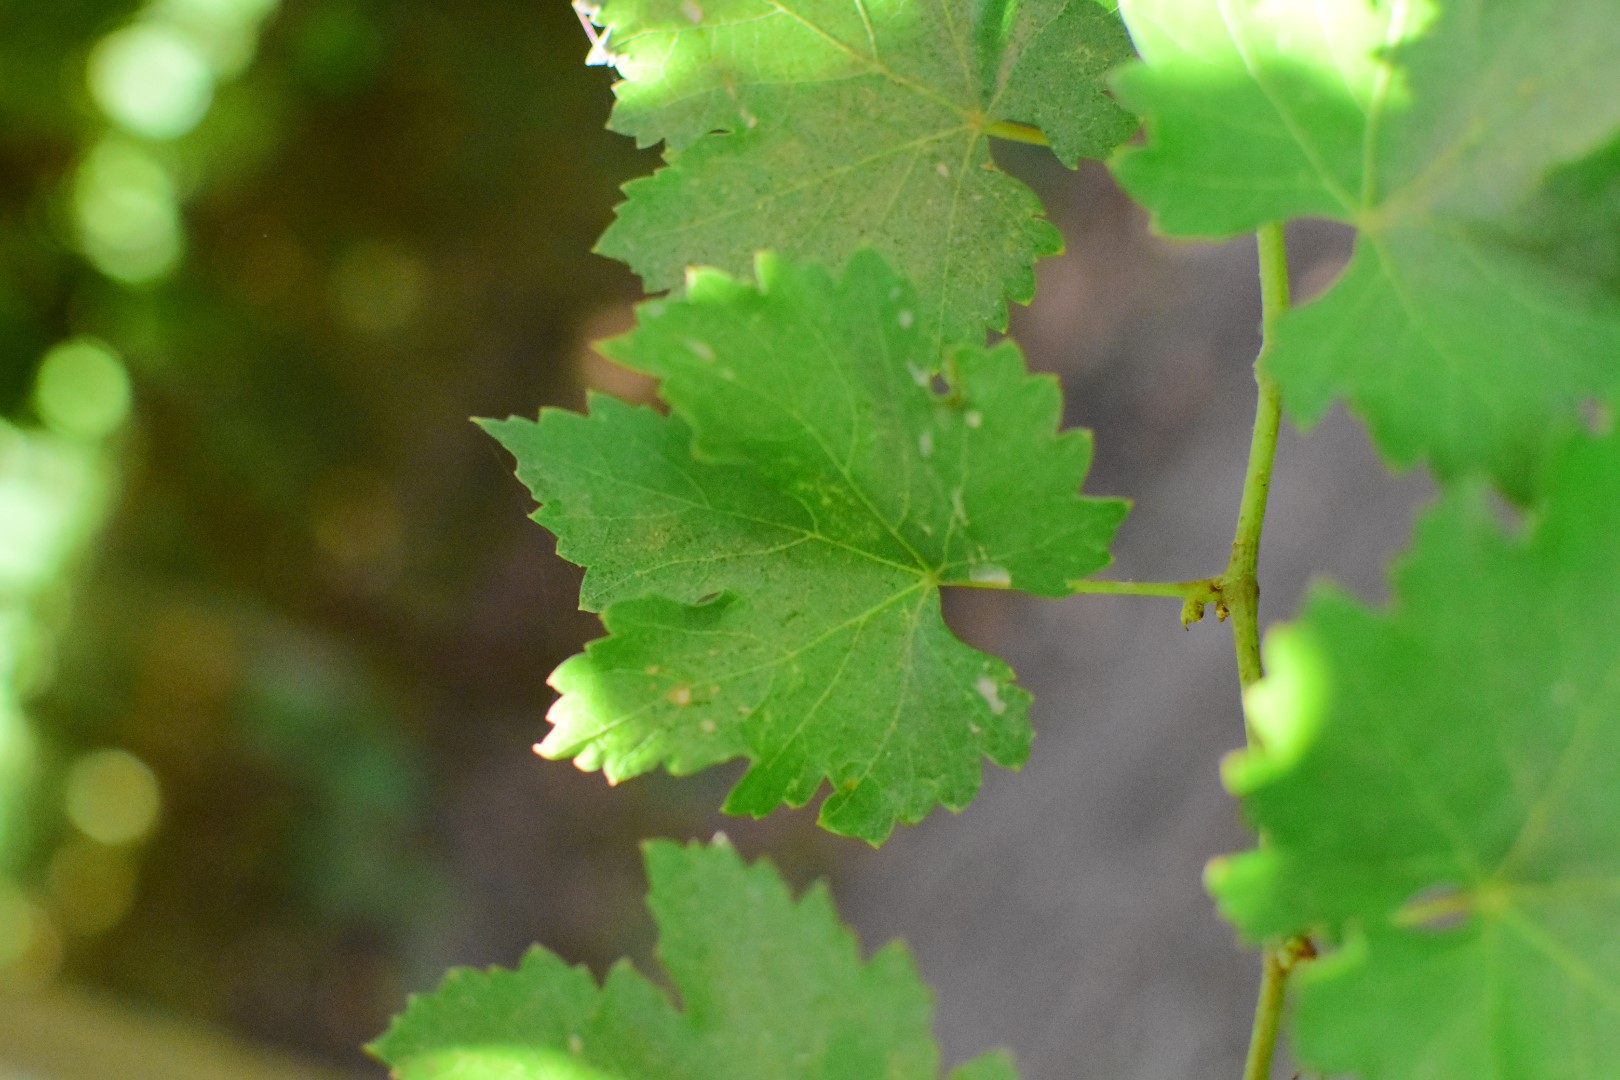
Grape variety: Deas Al-Annz